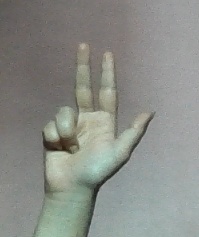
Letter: al